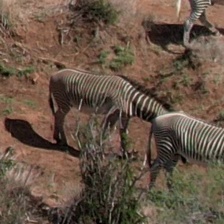
Pose orientation: right